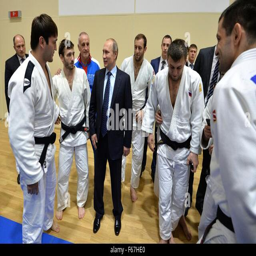
politician speaks to athletes during a visit